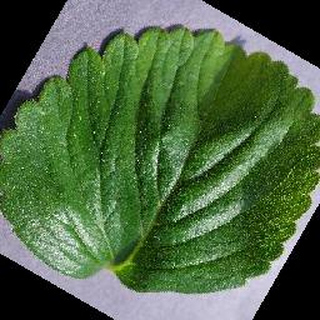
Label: healthy_strawberry